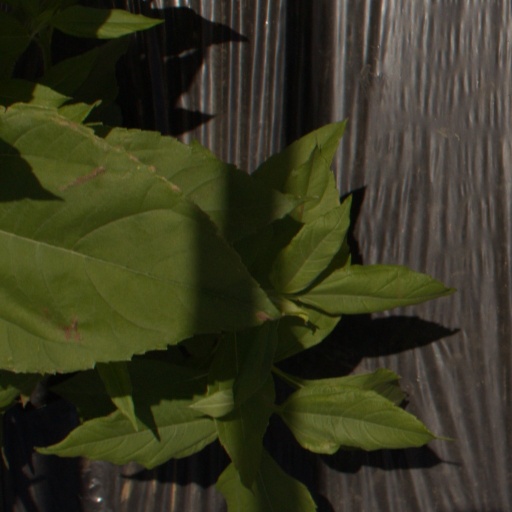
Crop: Jerusalem artichoke